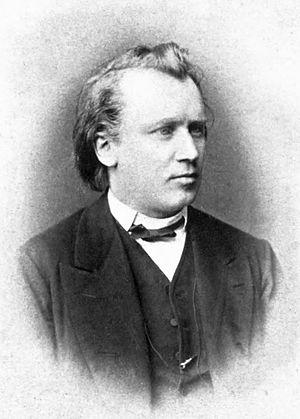
La Rhapsodie pour alto, op. 53, est une œuvre pour contralto, chœur d'hommes et orchestre composée en 1869 par Johannes Brahms d'après un poème de Goethe, Harzreise im Winter.